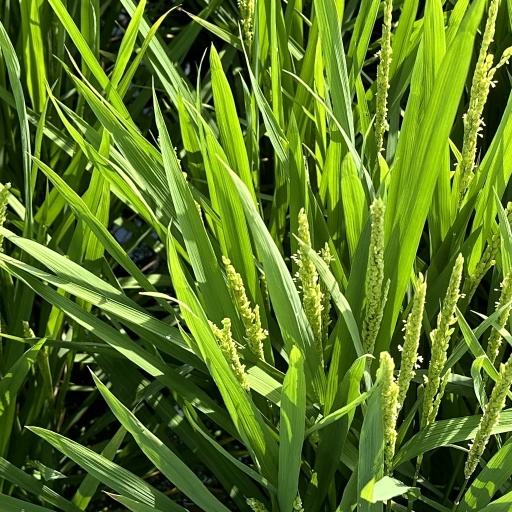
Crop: rice